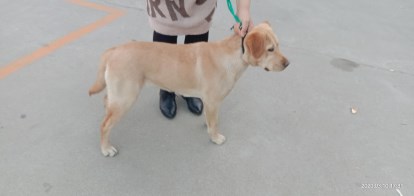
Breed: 3580-n000122-Labrador_retriever